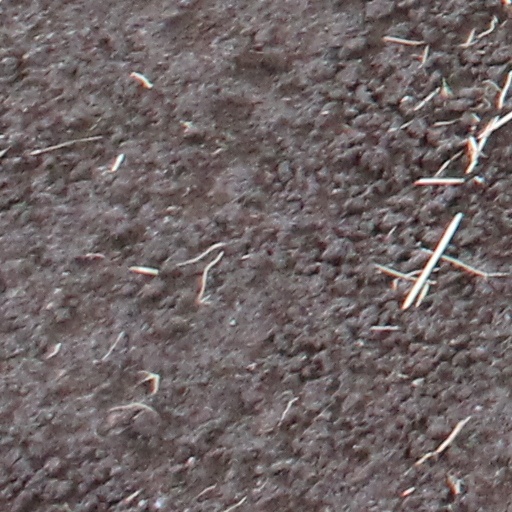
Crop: wheat